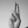
ASL letter: U